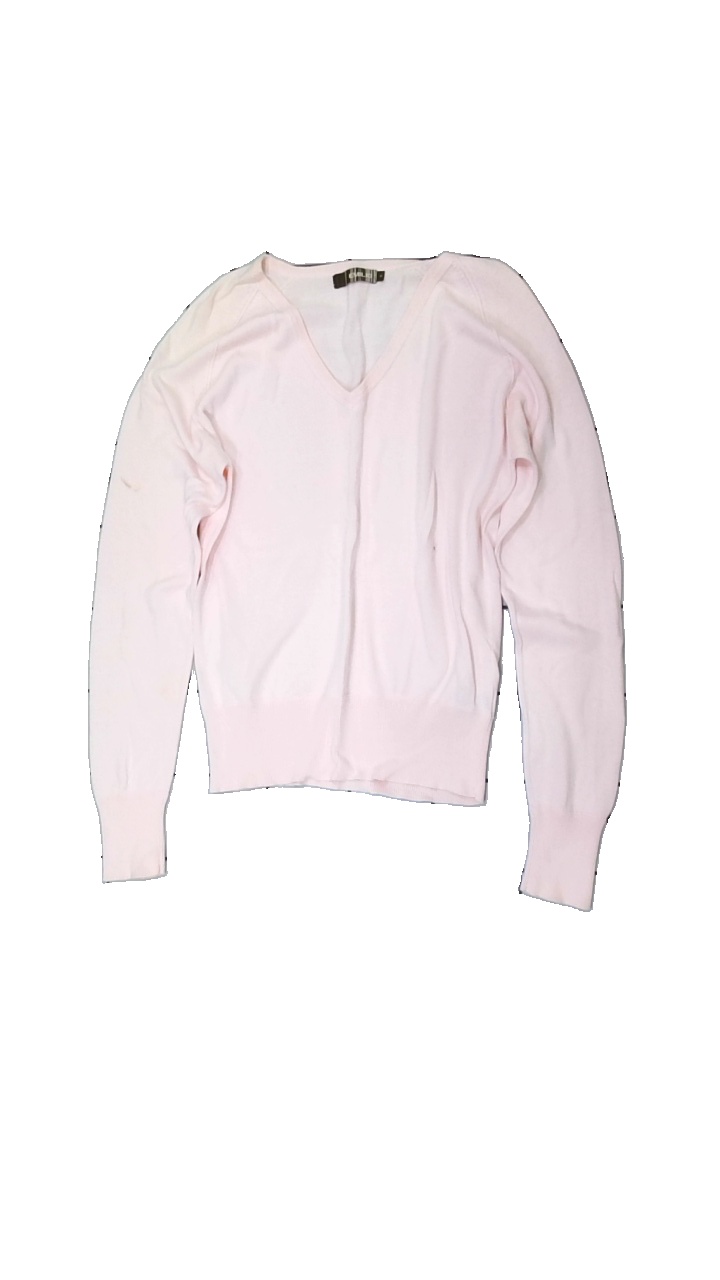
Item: Sweater (Ladies)
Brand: Emilio
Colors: Pink
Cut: Regular
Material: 100% Cotton
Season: All
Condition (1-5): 1
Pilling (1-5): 5
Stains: Major
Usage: Recycle
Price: <50